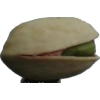
Label: pistachio